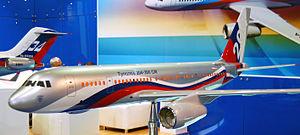
Le Tupolev Tu-204 est un biréacteur civil moyen-courrier produit par la société russe Tupolev. Il a été conçu pour succéder au Tupolev Tu-154 et peut être comparé aux avions occidentaux de type Airbus A321 et Boeing 757.